Israel national under-21 football team

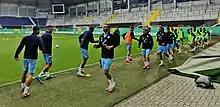
Israel U21's last practice ahead of the 2023 UEFA Euros Under-21 qualifiers away match against Germany U21

Bolded names denote players who have been capped for the senior team.